Kruševo Republic

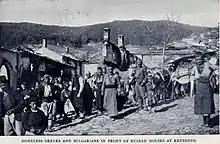
Homeless inhabitants of Kruševo in front of the ruins of the town. Regarding the escape of the "Bulgarian or Slav quarter" from destruction, a bribery was suspected, or the fear of an explosion of the ammunition stored there.

Amongst the various ethnoreligious groups (millets) in Kruševo, a Republican Council was elected with 60 members – 20 representatives from three groups: Aromanians, Slavic-speakers (Macedono-Bulgarians) and Greek self-identifying ("Grecoman") Aromanians and Albanians. The Council also elected an executive bodythe Provisional Governmentwith six members (2 from each mentioned group), whose duty was to promote law and order and manage supplies, finances, and medical care. The presumable "Kruševo Manifesto" was published in the first days after the proclamation. Written by Nikola Kirov, it outlined the goals of the uprising, calling upon the Muslim population and the Christians alike to join forces with the provisional government in the struggle against Ottoman tyranny, to attain freedom and independence for Macedonia. Kirov was also a leftist like Karev and a member of the Bulgarian Workers' Social Democratic Party. However, Karev allegedly called all the members of the local Council ""brother Bulgarians"", while the IMRO insurgents flew Bulgarian flags, killed five Greek Patriarchists accused of being Ottoman spies, and subsequently assaulted the local Turk and Albanian Muslims. Greek sources witness that the insurgents were aggressive or provocative towards the Patriarchist population. Karev attempted to reduce attacks over the Muslim population and prevent the plundering from insurgents and their supporters. He also attended a Greek church service in a gesture of tolerance and unity. However, except for Exarchist Aromanians, who were Bulgarophiles, (as Pitu Guli and his family), most members of the other ethnoreligious communities dismissed the IMRO as pro-Bulgarian.